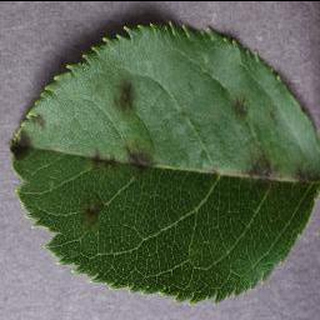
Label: apple_apple_scab